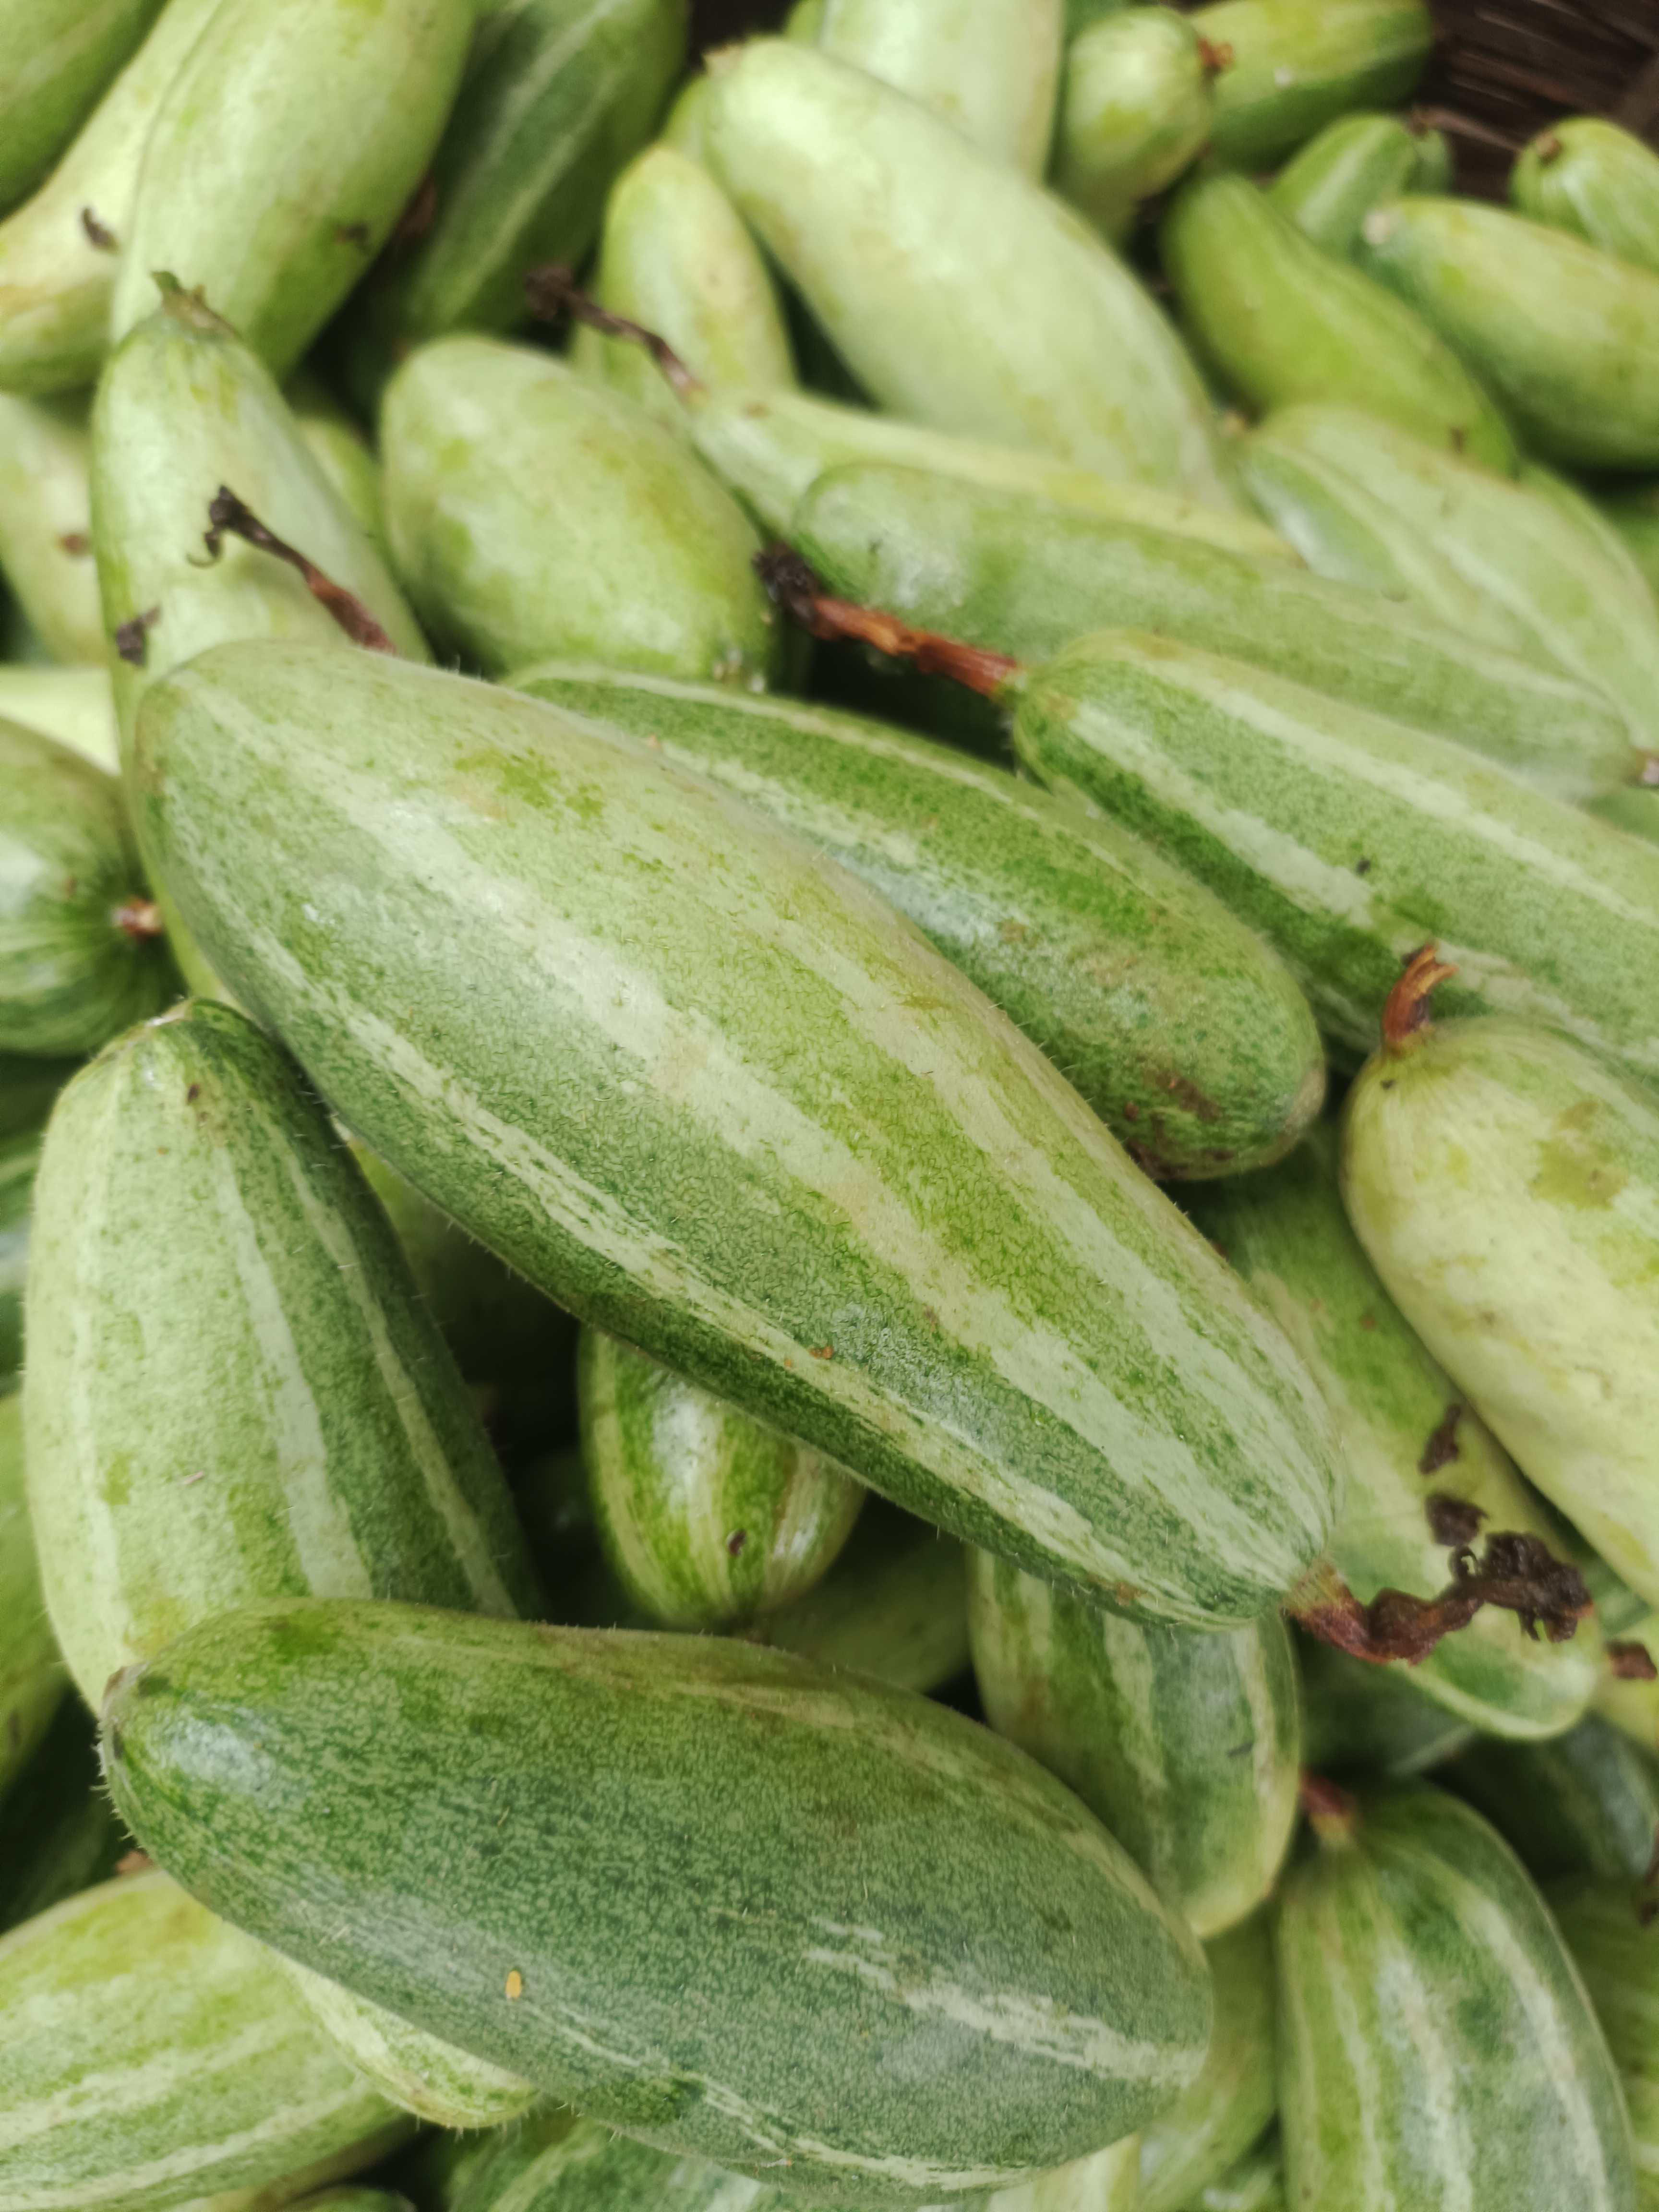
Label: Trichosanthes dioica